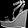
Label: Sandal